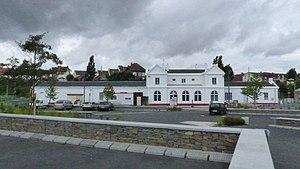
Bâtiment voyageur de la gare de Saint-Just-en-Chaussée
Saint-Just-en-Chaussée est une commune française située dans le département de l'Oise, en région Hauts-de-France. Ses habitants sont appelés les Saint-Justois et les Saint-Justoises.
La gare de Saint-Just-en-Chaussée est une gare ferroviaire française de la ligne de Paris-Nord à Lille, située à 500 mètres du centre-ville de Saint-Just-en-Chaussée, dans le département de l'Oise, en région Hauts-de-France.